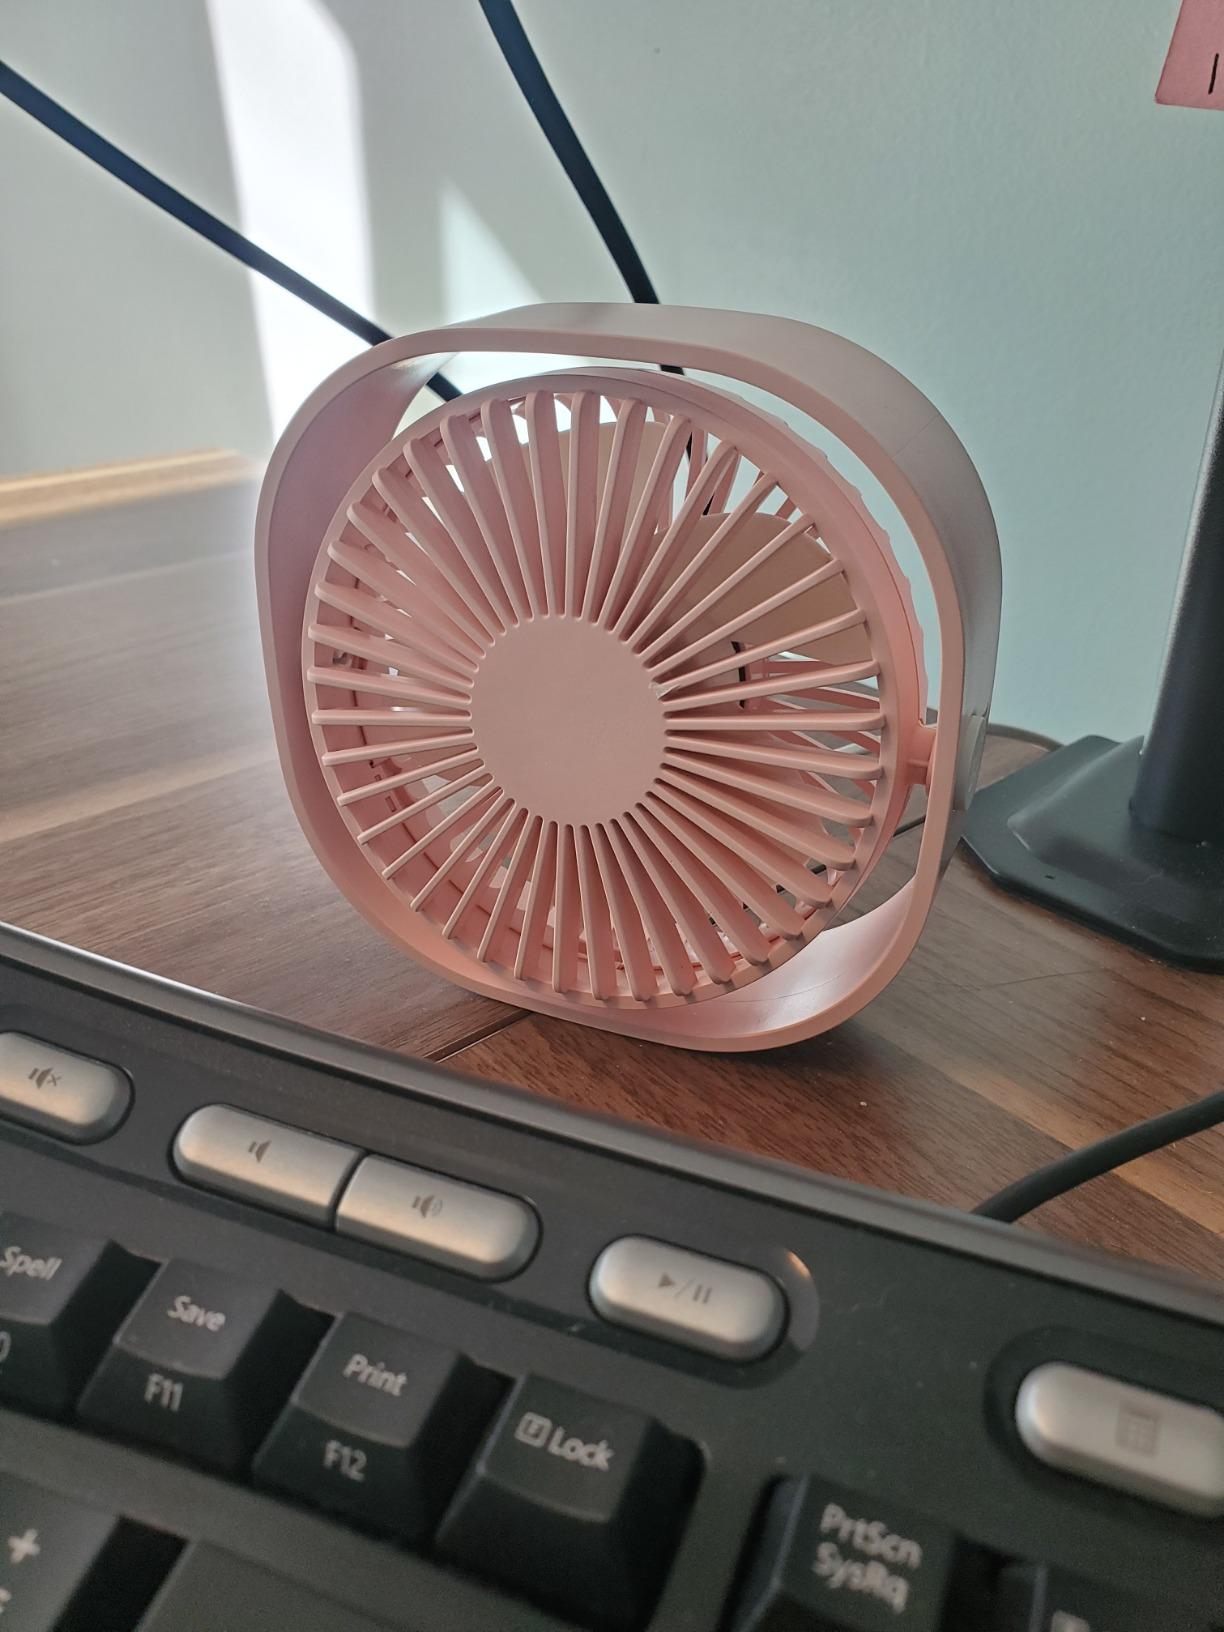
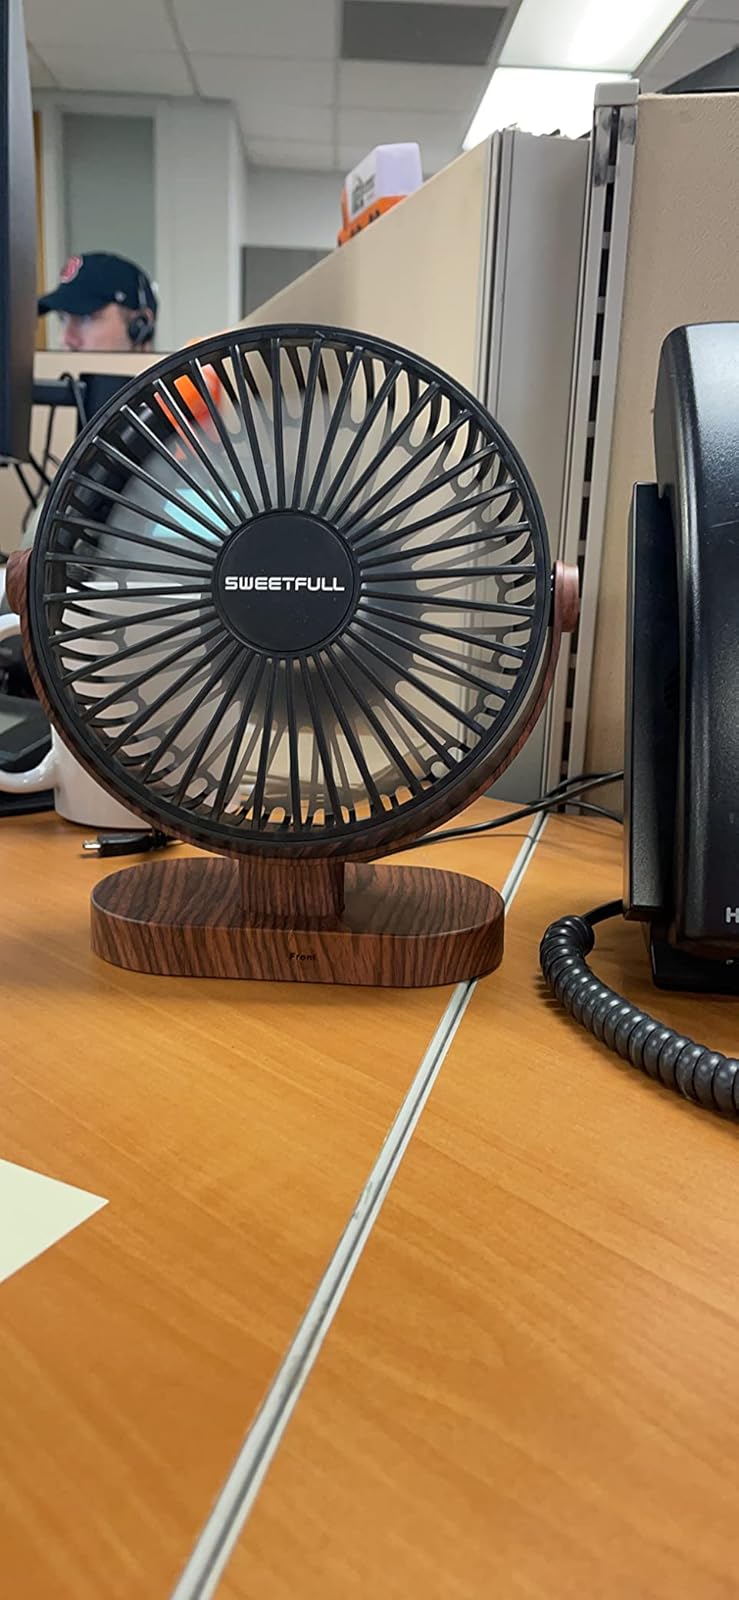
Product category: fan
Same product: no